Great Book of Lecan

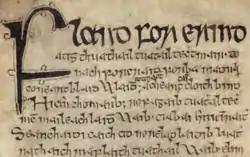
Opening lines of Máel Mura Othna's poem "" ("Flann over Ireland"), from the "Great Book of Lecan", 296v

The Great Book of Lecan or simply Book of Lecan (RIA, 23 P 2) is a late-medieval Irish manuscript written between 1397 and 1418 in Castle Forbes, Lecan (Lackan, Leckan; Irish ), in the territory of Tír Fhíacrach, near modern Enniscrone, County Sligo. It is in the possession of the Royal Irish Academy. Nollaig Ó Muraile dated it to –1432 or possibly even a little later. Another estimate dated it to the early 15th century.